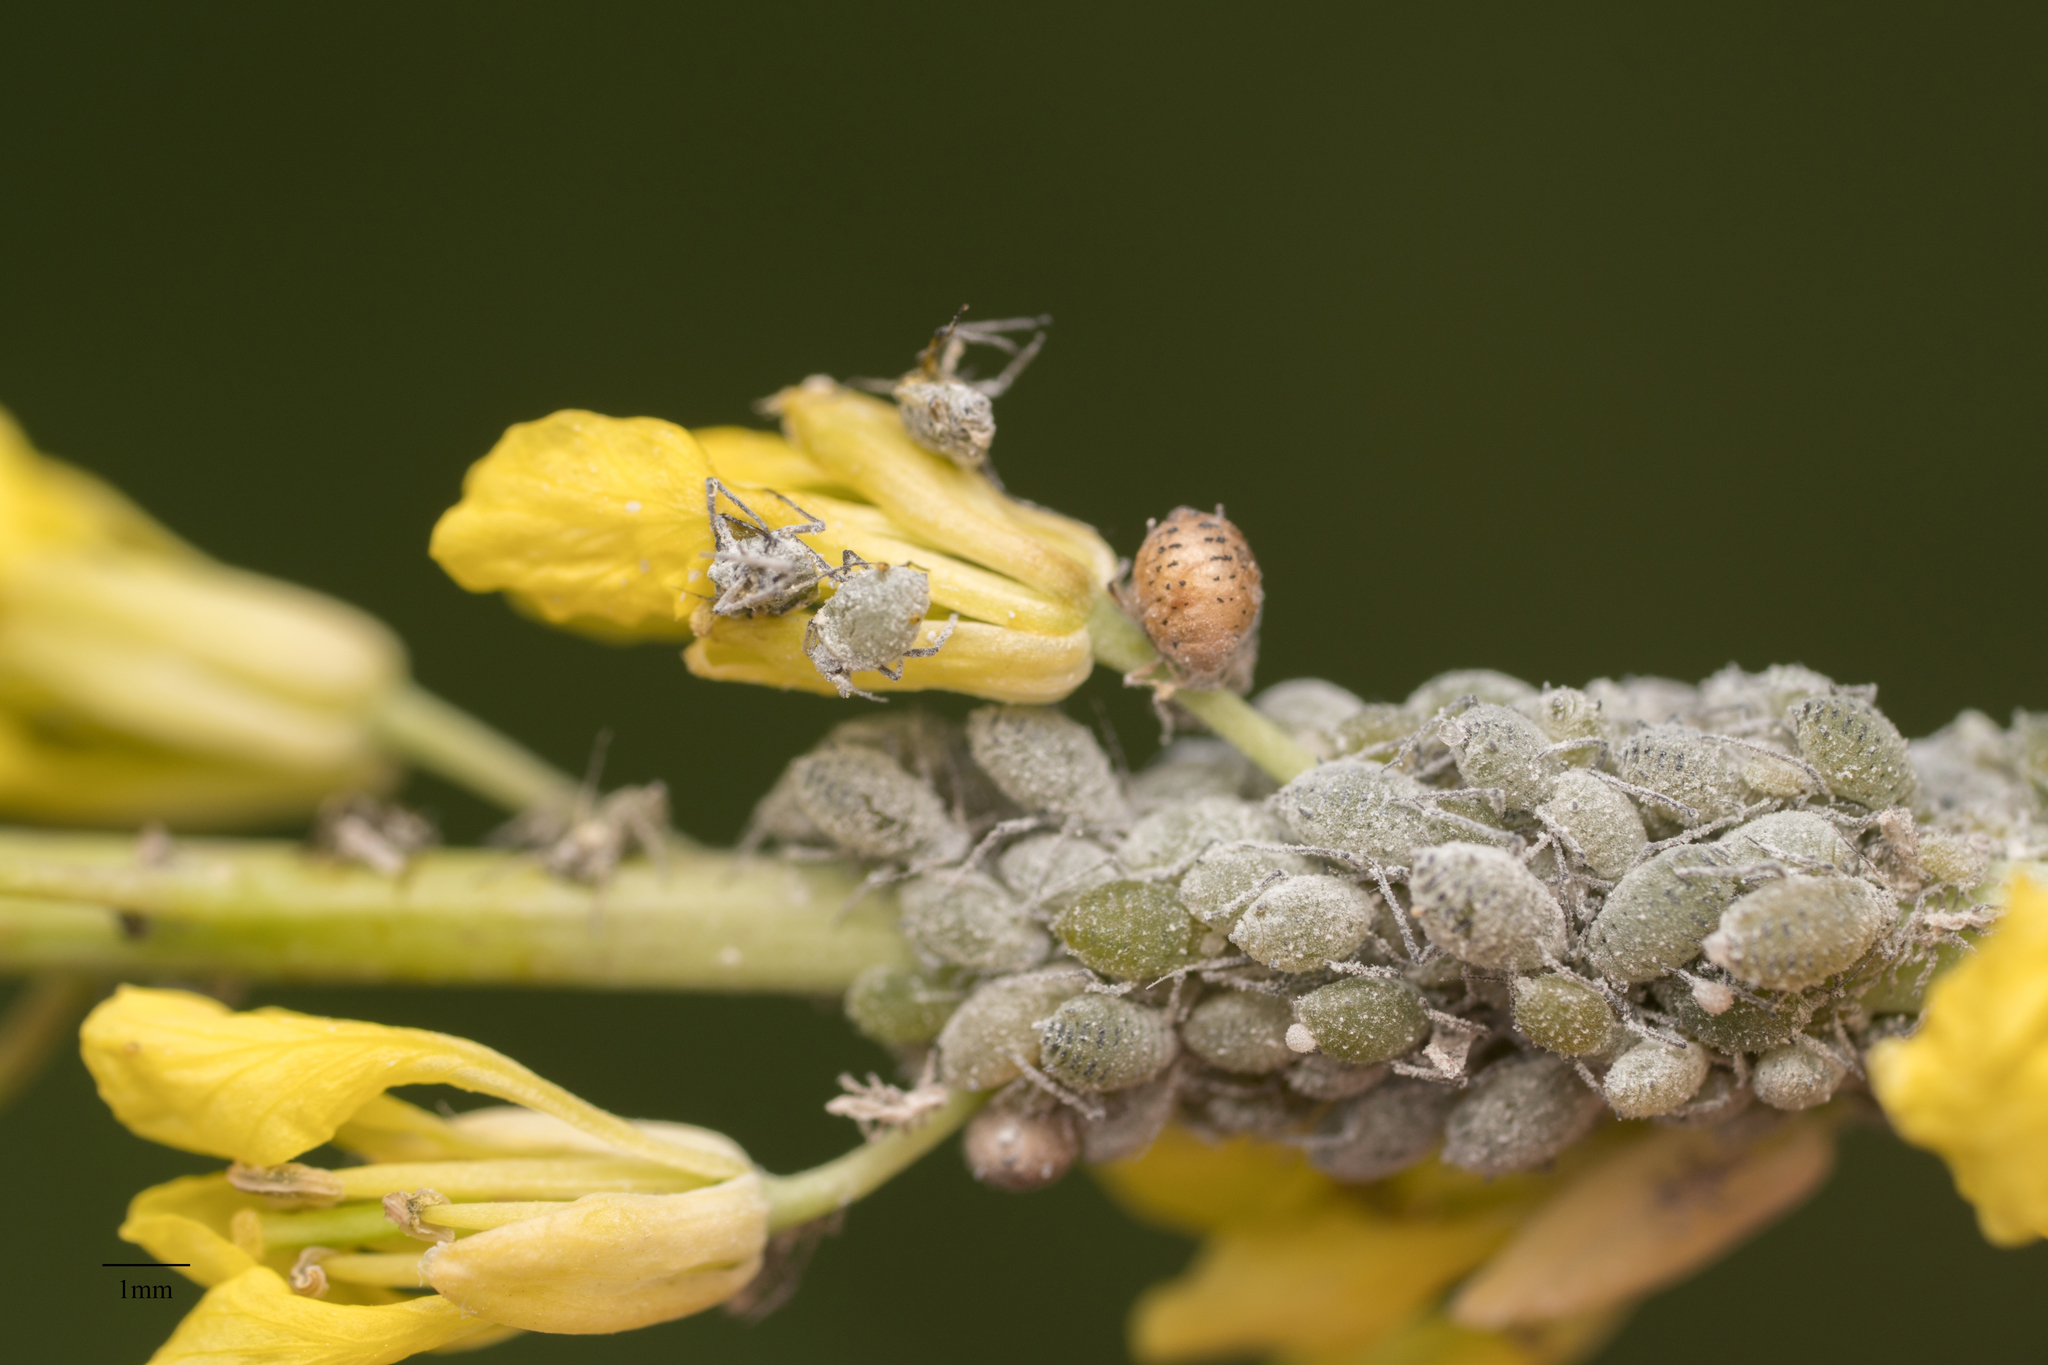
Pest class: cabbage_aphid